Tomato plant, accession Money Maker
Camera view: tilt-top (135 deg); turntable rotation: 30 degrees
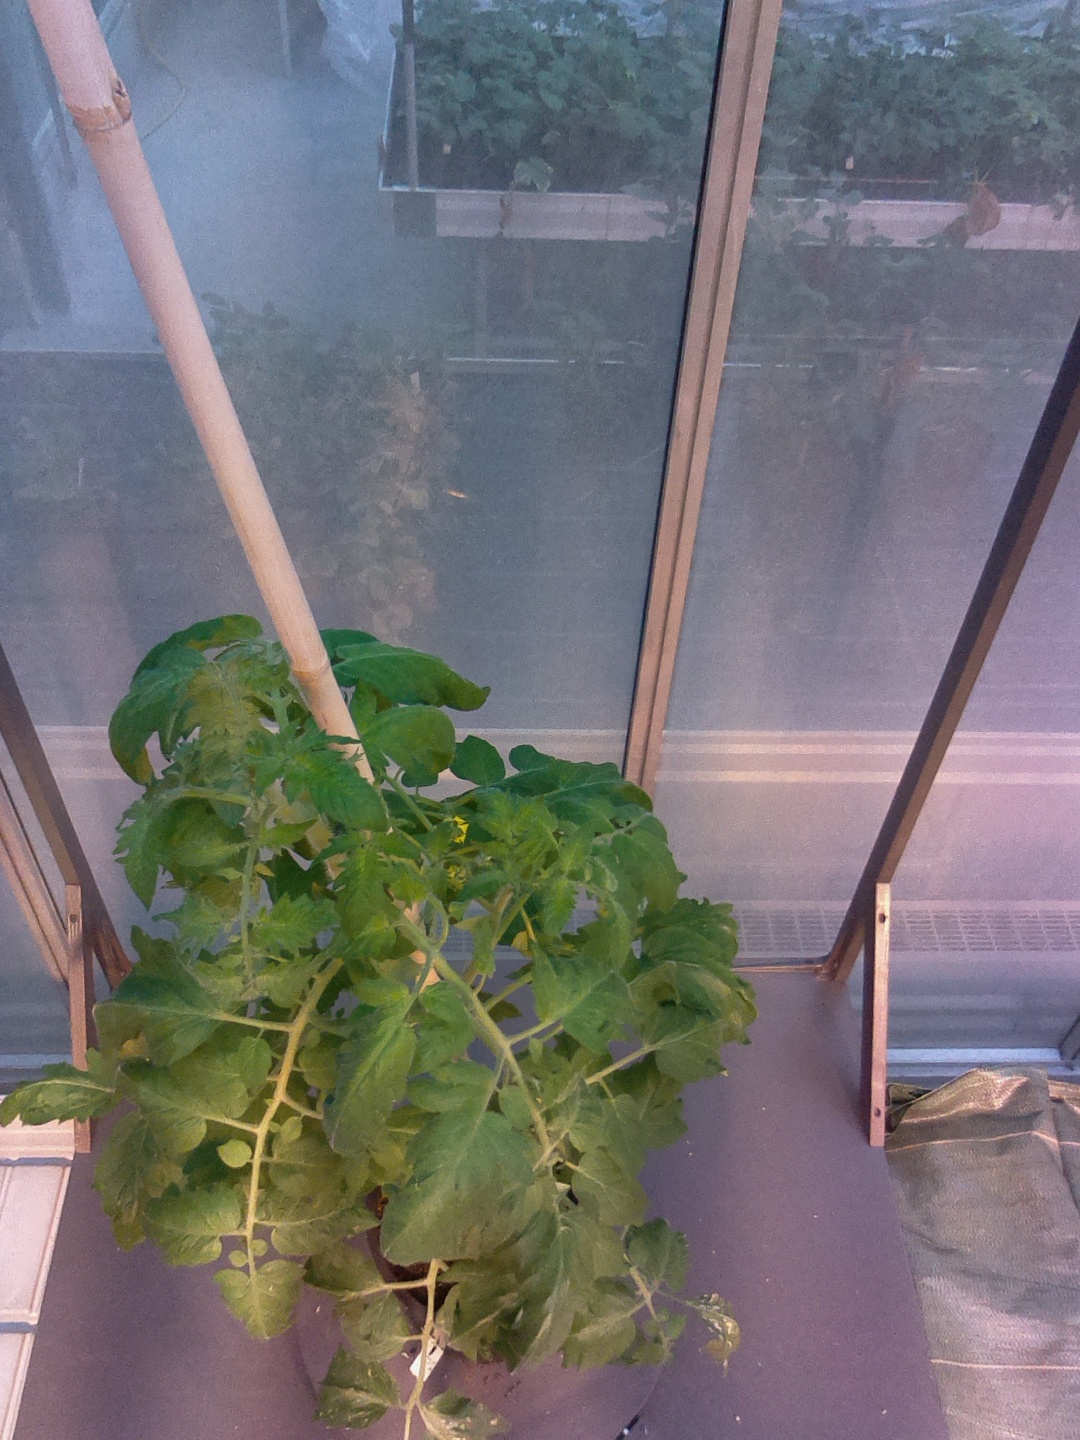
BBCH growth stage 65: Full flowering, 50%-60% of flowers open, first petals falling